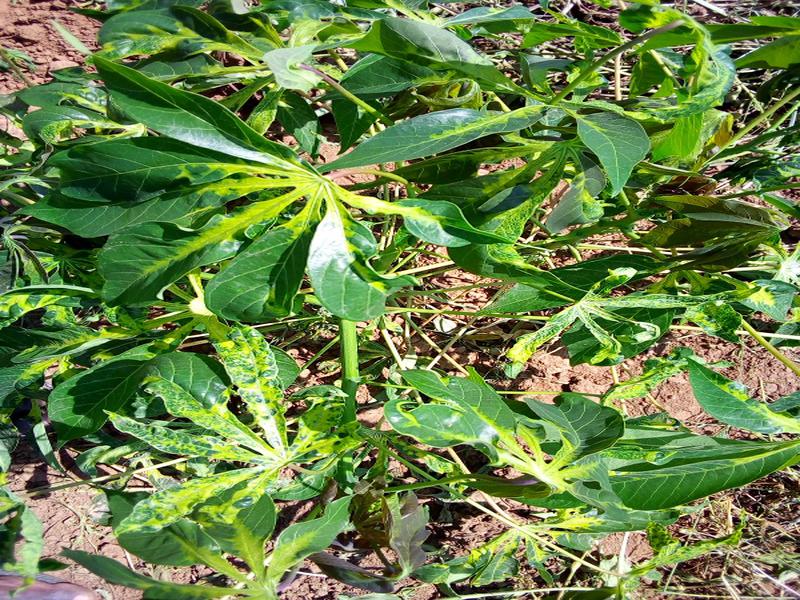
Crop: cassava
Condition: mosaic_disease